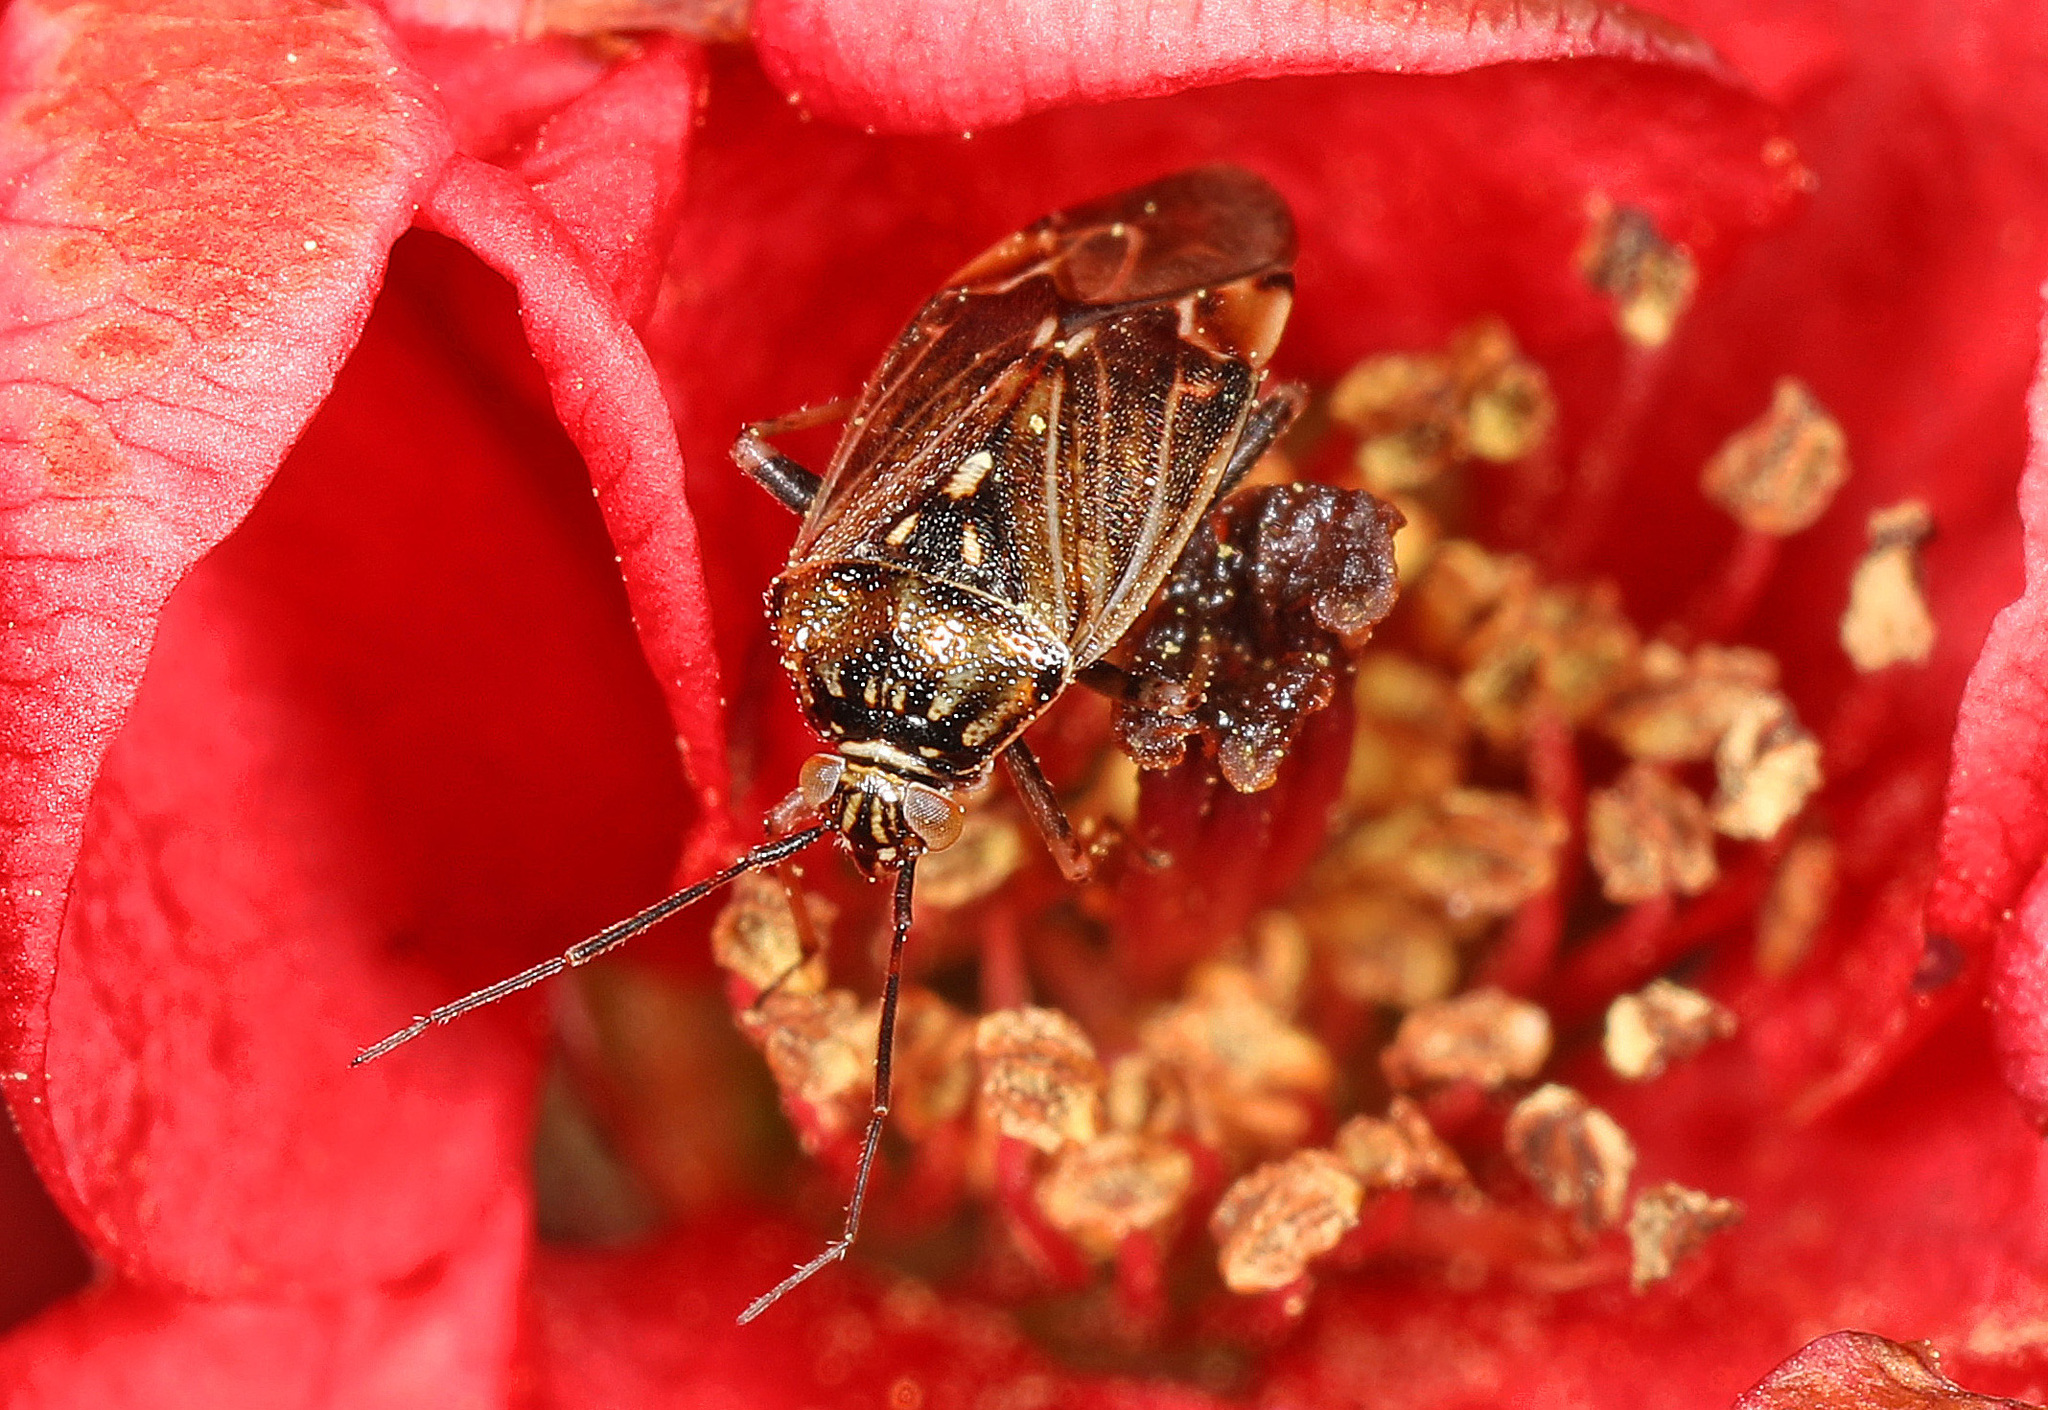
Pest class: lygus_bug